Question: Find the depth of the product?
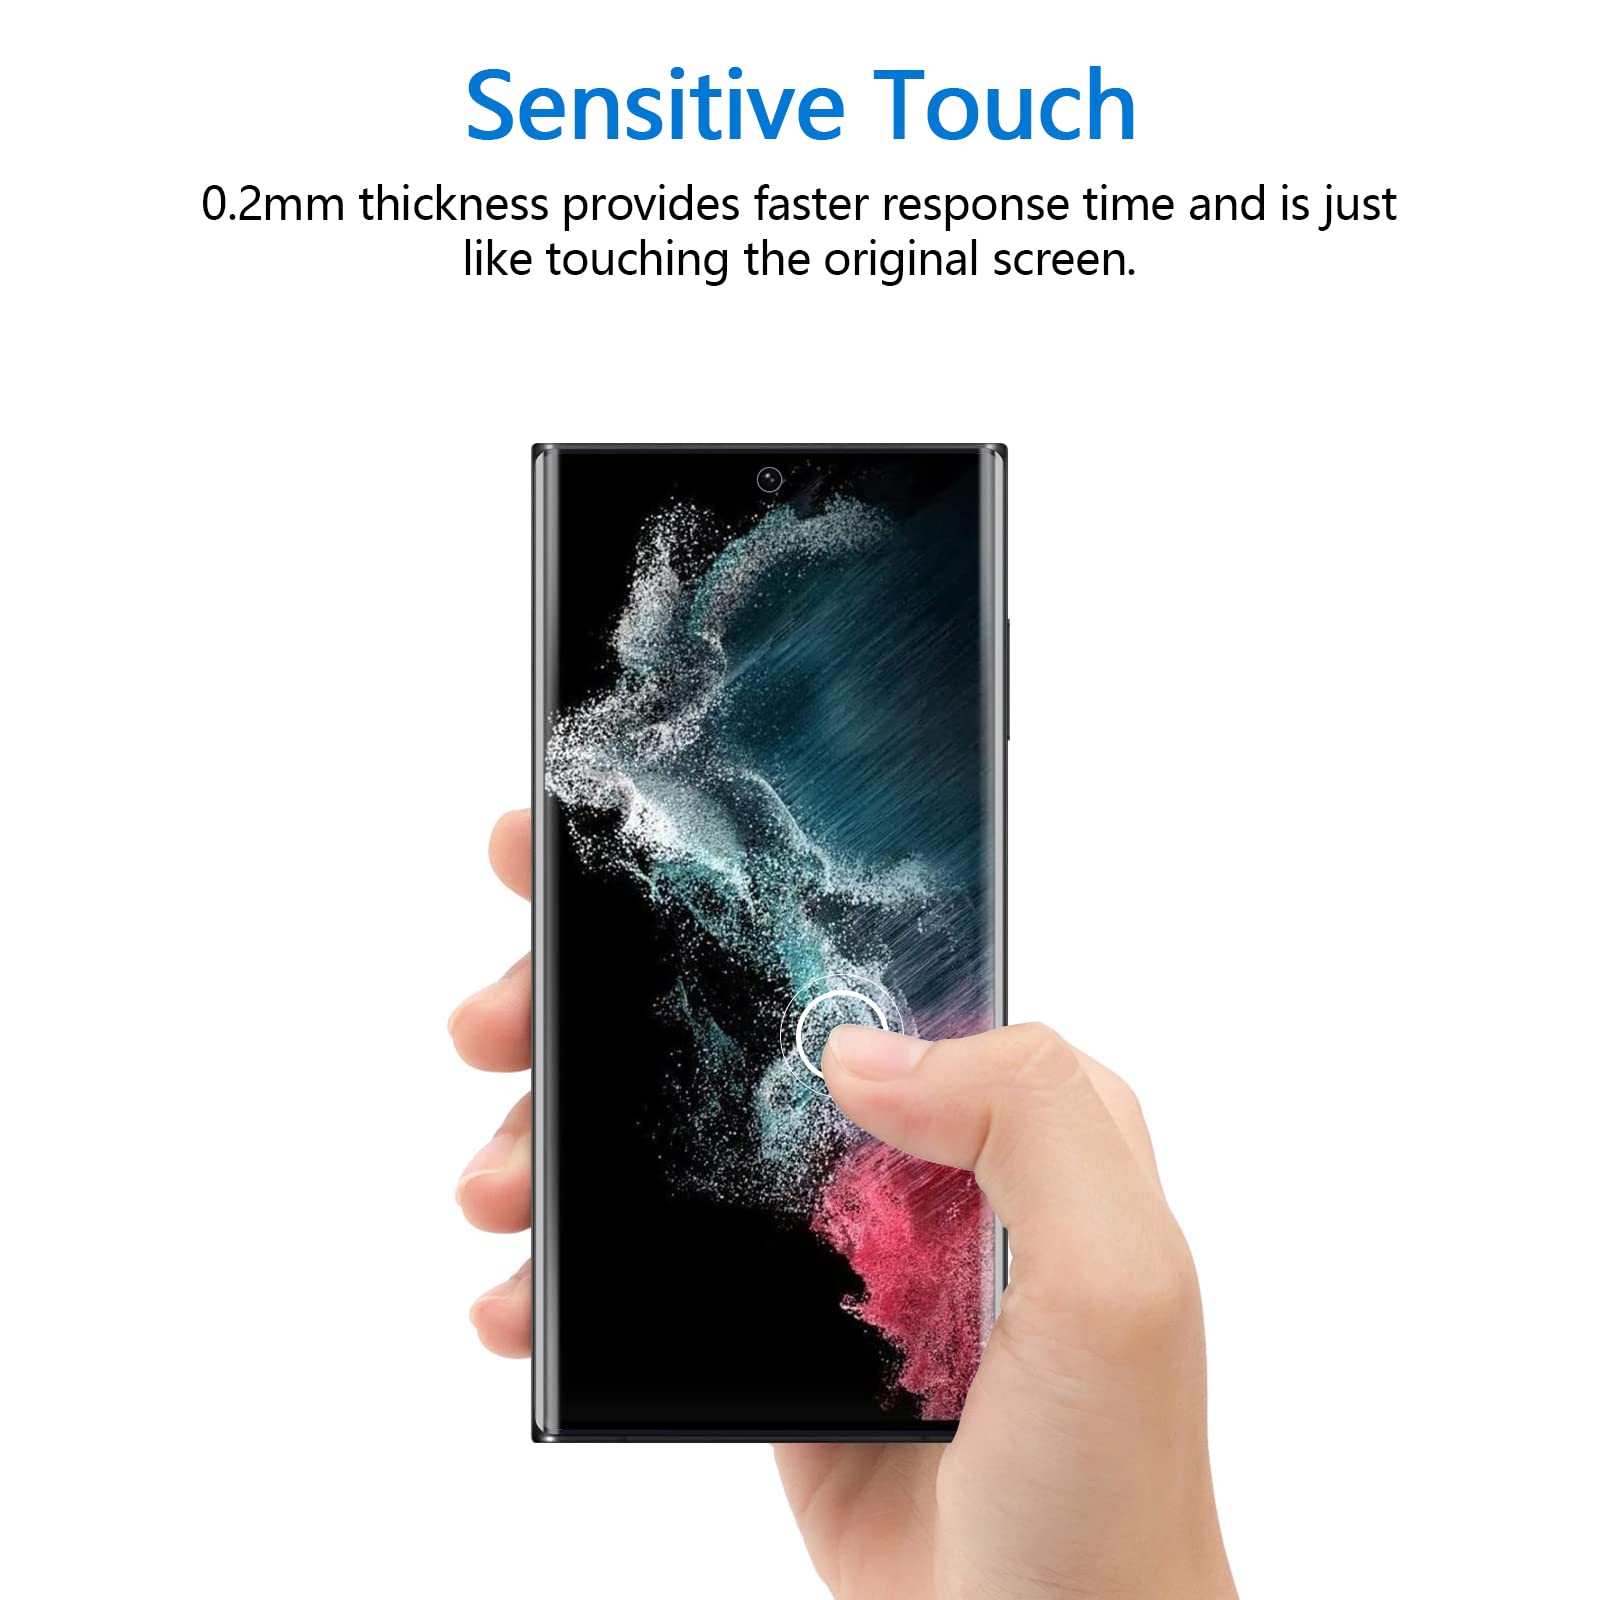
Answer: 0.2 millimetre